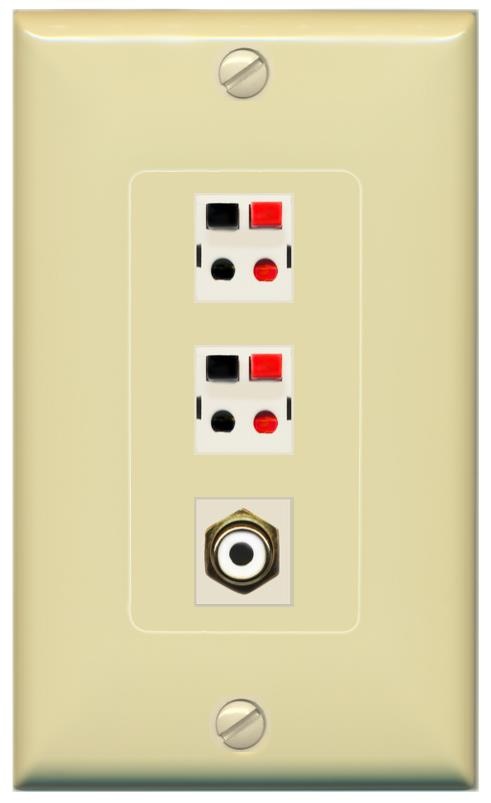
RiteAV 2 Port Speaker Wire Plug Jack Wall Plate with RCA for Subwoofer - 1 Gang [Ivory/Ivory]
Versatile Wall Plate with Swappable Female-to-Female Jacks. This wall plate is designed to provide a clean and organized solution for your cable connections while offering future-proof versatility. Swappable Female-to-Female Jacks: Easily replace or upgrade jacks to accommodate new technologies without replacing the entire wall plate. Simple Plug-and-Play Design: Just plug one cable into the front and another into the back of each jack for effortless installation and connectivity. Fits Standard Outlet Boxes: Compatible with standard outlet boxes and mounting brackets ensuring a perfect fit for residential or commercial installations. Future-Ready Solution: Designed with upgradeability in mind allowing you to adapt your setup as your connectivity needs evolve. Clean Organized Setup: Provides a sleek professional finish eliminating messy cables and keeping your space neat and efficient. Ideal for home theaters offices and network setups this wall plate is the perfect solution for streamlined cable management and long-term adaptability.
Brand: RiteAV
Category: Hardware > Power & Electrical Supplies > Wall Plates & Covers